Victor Windeyer

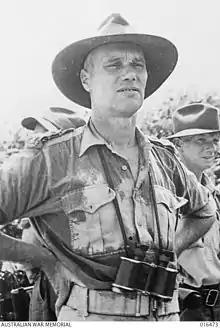
Brigadier Victor Windeyer in New Guinea, January 1944

Major General Sir William John Victor Windeyer, (28 July 1900 – 23 November 1987) was an Australian judge, soldier, educator, and a Justice of the High Court of Australia.